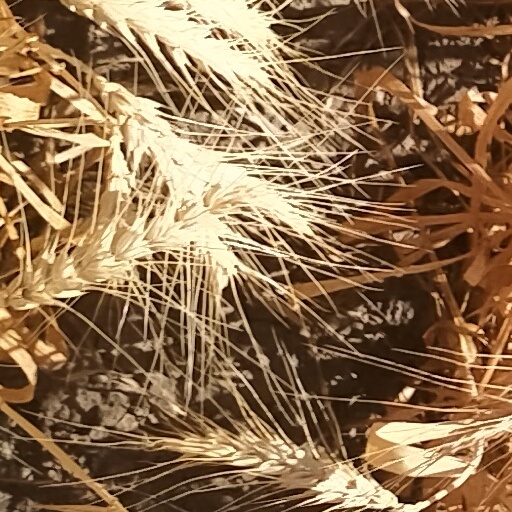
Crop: wheat